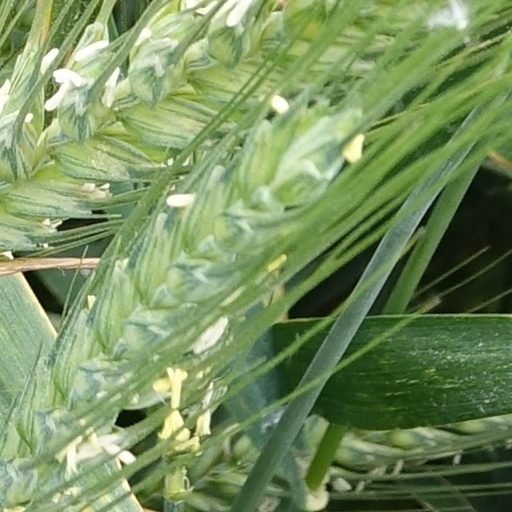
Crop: wheat